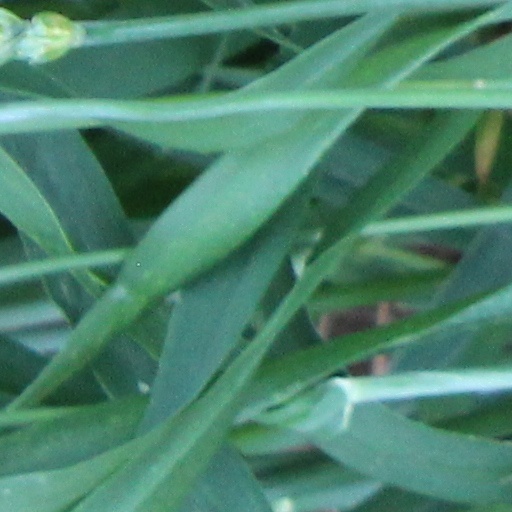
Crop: wheat